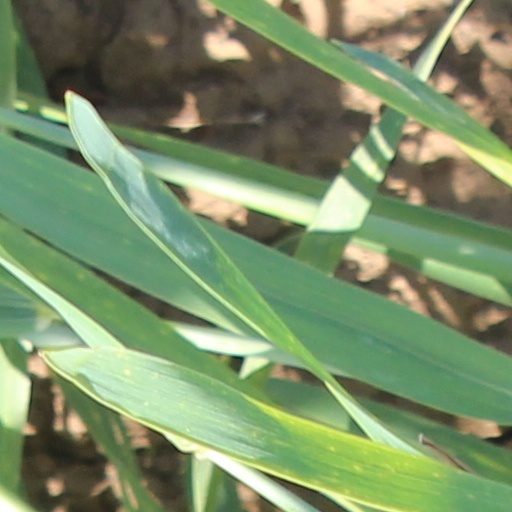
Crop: wheat